Groningen (province)

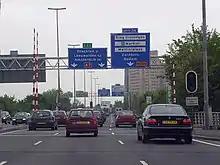
The N7 expressway near the city of Groningen

Museumhuis Groningen is an umbrella organization for museums and other heritage organizations in the province of Groningen and has 58 members. The Groninger Museum is the most visited museum in the province with 209,195 visitors in 2015. The other museums and heritage organizations with more than 25 thousand visitors in 2015 are Fort Bourtange in Bourtange, Noordelijk Scheepvaartmuseum in Groningen, Ter Apel Monastery in Ter Apel, Fraeylemaborg in Slochteren, Nationaal Bus Museum in Hoogezand, and Museumspoorlijn STAR in Stadskanaal.